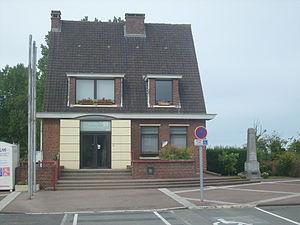
Mairie de Zuydcoote
Zuydcoote est une commune française située dans le département du Nord, en région Hauts-de-France.